CBI 5: The Brain

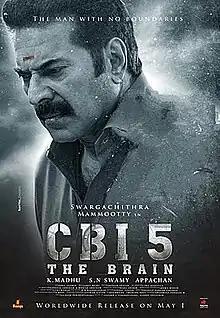
Theatrical release poster

CBI 5: The Brain is a 2022 Indian Malayalam-language mystery thriller film directed by K. Madhu and written by S. N. Swamy. The film stars Mammootty reprising his role as CBI officer Sethurama Iyer along with an ensemble cast. It is the fifth installment of "CBI film series".